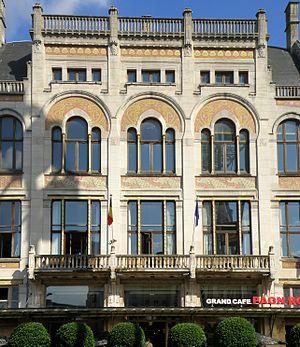
Anvers, Belgique. Café-restaurant Paon Royal, de style Art nouveau, sis Koningin Astridplein. Archit. Emile van Averbeke.
Emilius Leo Josephus Van Averbeke, dit Emiel ou Émile van Averbeke, parfois surnommé le Horta anversois, était un architecte belge. D’abord adepte d'un Art nouveau exubérant, évoluant ensuite vers un Art nouveau plus géométrique, puis, dans les années 1920, vers l’Art déco, et enfin, dans la décennie suivante, vers une architecture moderniste fortement dépouillée, il conçut à titre privé ou en qualité d’architecte municipal de sa ville natale, principalement dans les styles architecturaux précités, mais aussi dans une diversité d'autres styles, nombre de bâtiments marquants, que ce soient des édifices publics, tels que casernes de sapeurs-pompiers, établissements scolaires, constructions utilitaires etc., ou des maisons individuelles, hôtels de maître, manoirs etc.